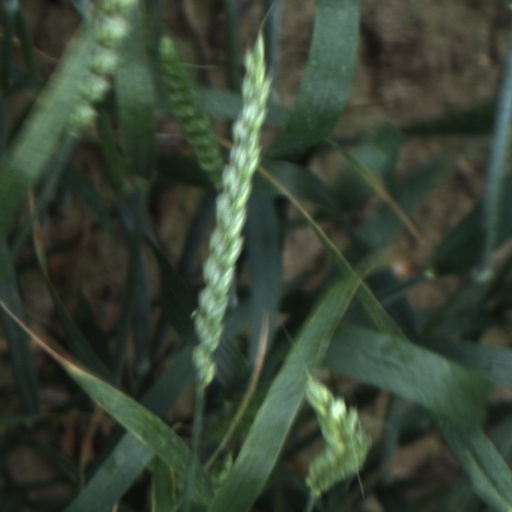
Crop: wheat